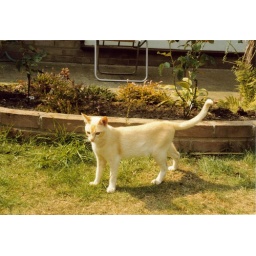
My red burmese cat in 1984